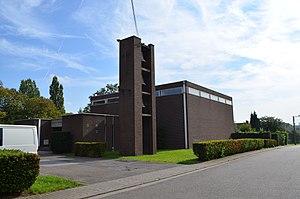
Dampremy (Charleroi-Belgique) - Eglise Saint-Remy
Dampremy est une section de la ville belge de Charleroi située en Région wallonne dans la province de Hainaut.